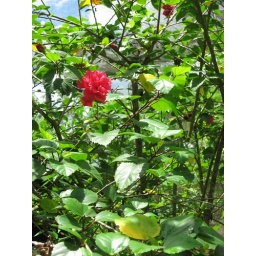
Pretty red flower in tree